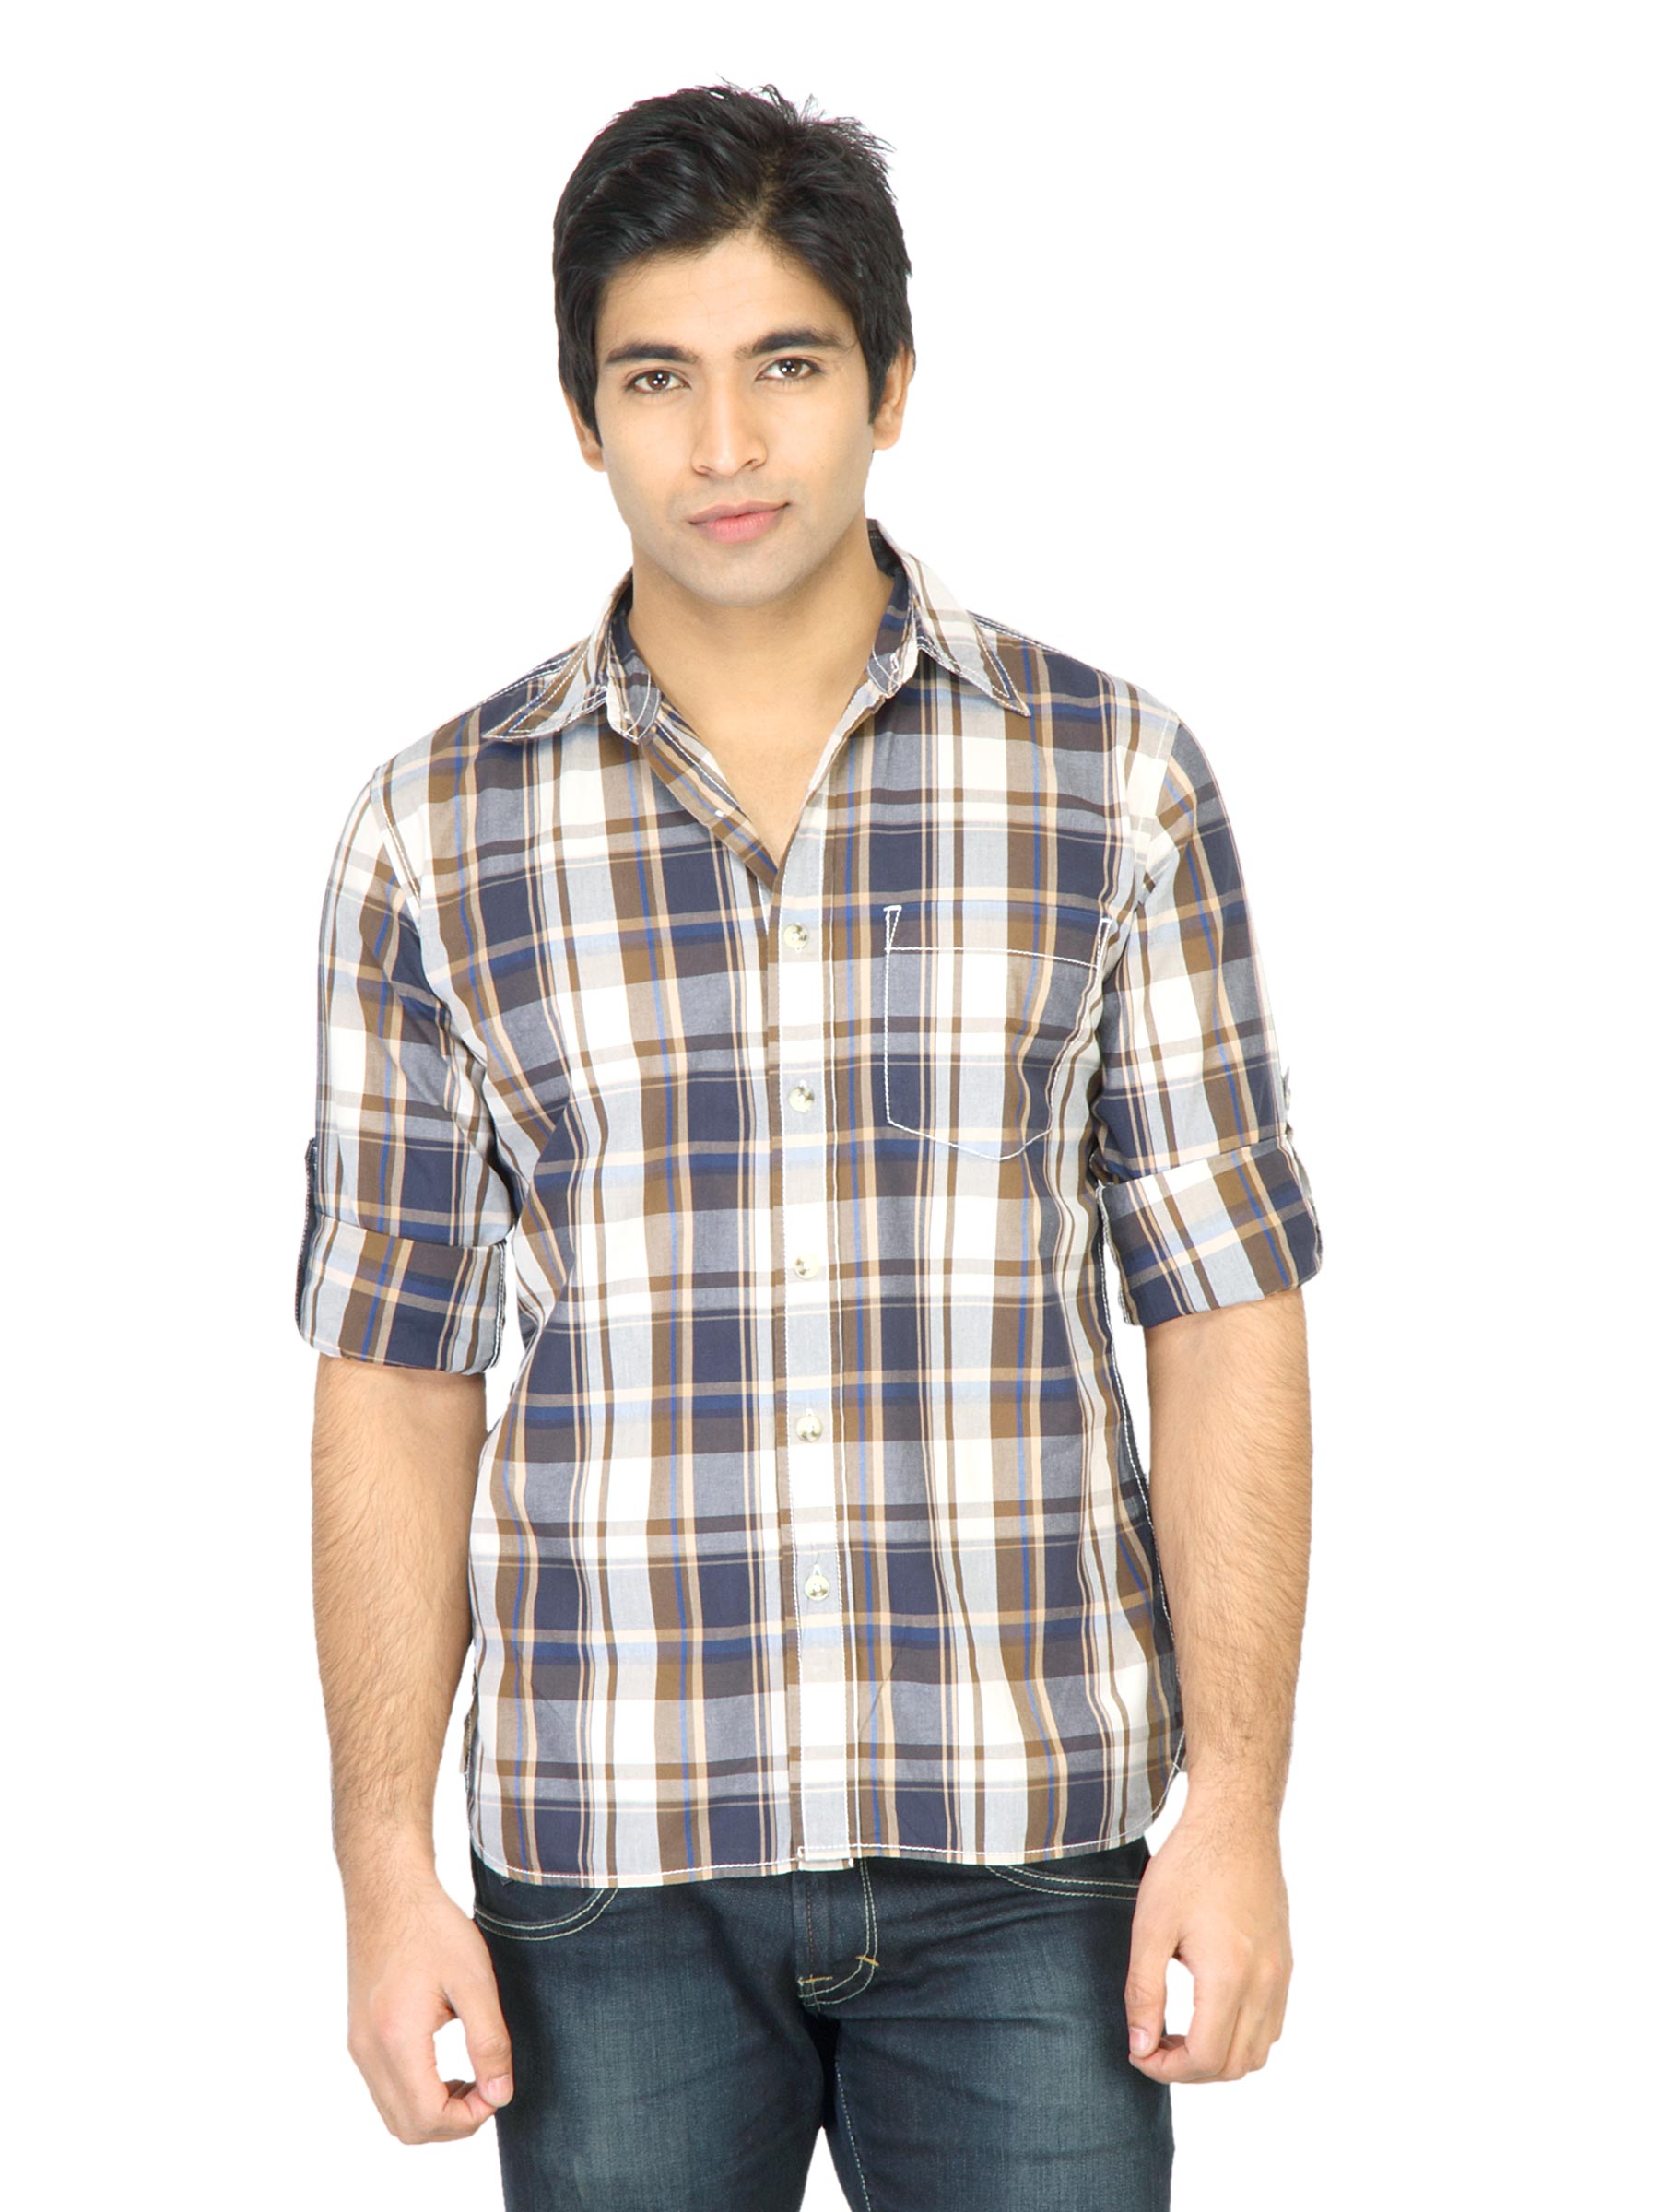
Wrangler Men Aoston Navy Blue Shirt
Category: Apparel / Topwear / Shirts
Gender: Men
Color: Navy Blue
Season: Fall 2011
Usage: Casual